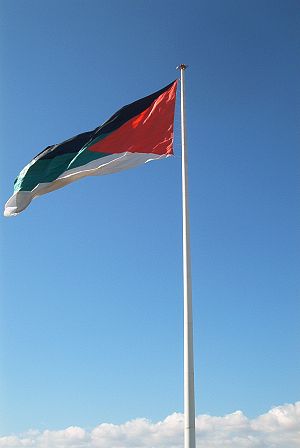
Araberopstanden / Oprøret / 1918: Øget allieret støtte og afslutningen på oprøret
Araberopstandens flag på verdens næst højeste flagstang i Akaba i Jordan, 2006.
Araberopstanden var et oprør på Arabien og i Levanten mod det Osmanniske Rige mellem 1916 og 1918. Det var en del af Mellemøstenfelttoget under 1. verdenskrig. Opstanden blev indledt af Husayn ibn Ali, sharif af Mekka og leder for den arabiske Banu Hashim-stamme, for at opnå arabisk uafhængighed fra osmannerne og at oprette en arabisk stat, som strakte sig fra Aleppo i Syrien til Aden i Yemen.